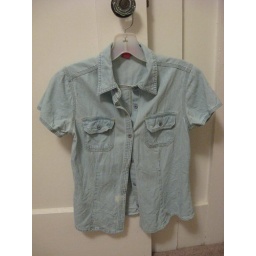
cute denim collared shirt $5. XS-S. email for more exact measurements or to stop by and check it out!